Legislative history of United States four-star officers, 1899–1946

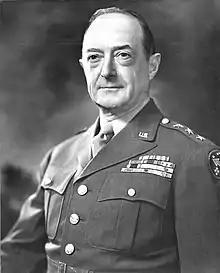
Army lieutenant general Robert C. Richardson Jr. was promoted posthumously to four-star general against the recommendation of the Army.

In March 1945, fulfilling a deal made to pass the five-star bill, the commandants of the Marine Corps and Coast Guard received four-star rank until six months after the end of the war. A year later, all five-star officers and the two Marine Corps and Coast Guard commandants who held four-star rank during the war were rewarded with permanent promotions to those grades, including full active-duty pay and allowances in retirement. Since this gave the Marine Corps a permanent general, Alexander Vandegrift, and the Coast Guard a permanent admiral, Russell R. Waesche, the other three services were each granted one permanent four-star promotion in 1948: in the Army, Omar Bradley, later promoted to permanent five-star general; in the Air Force, Carl Spaatz; and in the Navy, Raymond A. Spruance, who had been the runner up for the last fleet admiralcy.